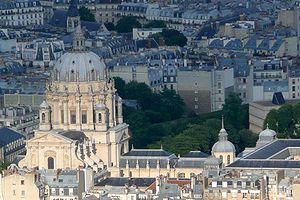
Église du Val-de-Grâce, Paris, France vue du sommet de la Tour Montparnasse
Le quartier du Val-de-Grâce est le 19ᵉ quartier administratif de Paris situé dans le 5ᵉ arrondissement.
L'hôtel de ville de San Francisco en Californie a ouvert ses portes en 1915. Il est construit dans le quartier du Civic Center, dans le centre ville de San Francisco. Son architecture est de style Beaux-Arts qui s'inscrit dans le mouvement City Beautiful en vogue aux États-Unis à la fin du XIXᵉ siècle et au début du XXᵉ siècle. De plan rectangulaire, il est surmonté d'un dôme qui est le cinquième plus grand du monde. Le bâtiment actuel remplace l'ancien hôtel de ville qui a été dévasté après le tremblement de terre de 1906.
L'église Notre-Dame du Val-de-Grâce, connue populairement comme l'église du Val-de-Grâce, est une église de style classique baroque français dans le 5ᵉ arrondissement de Paris, place Alphonse-Laveran. Avant la Révolution, c'était l'église de l'abbaye royale du Val-de-Grâce.